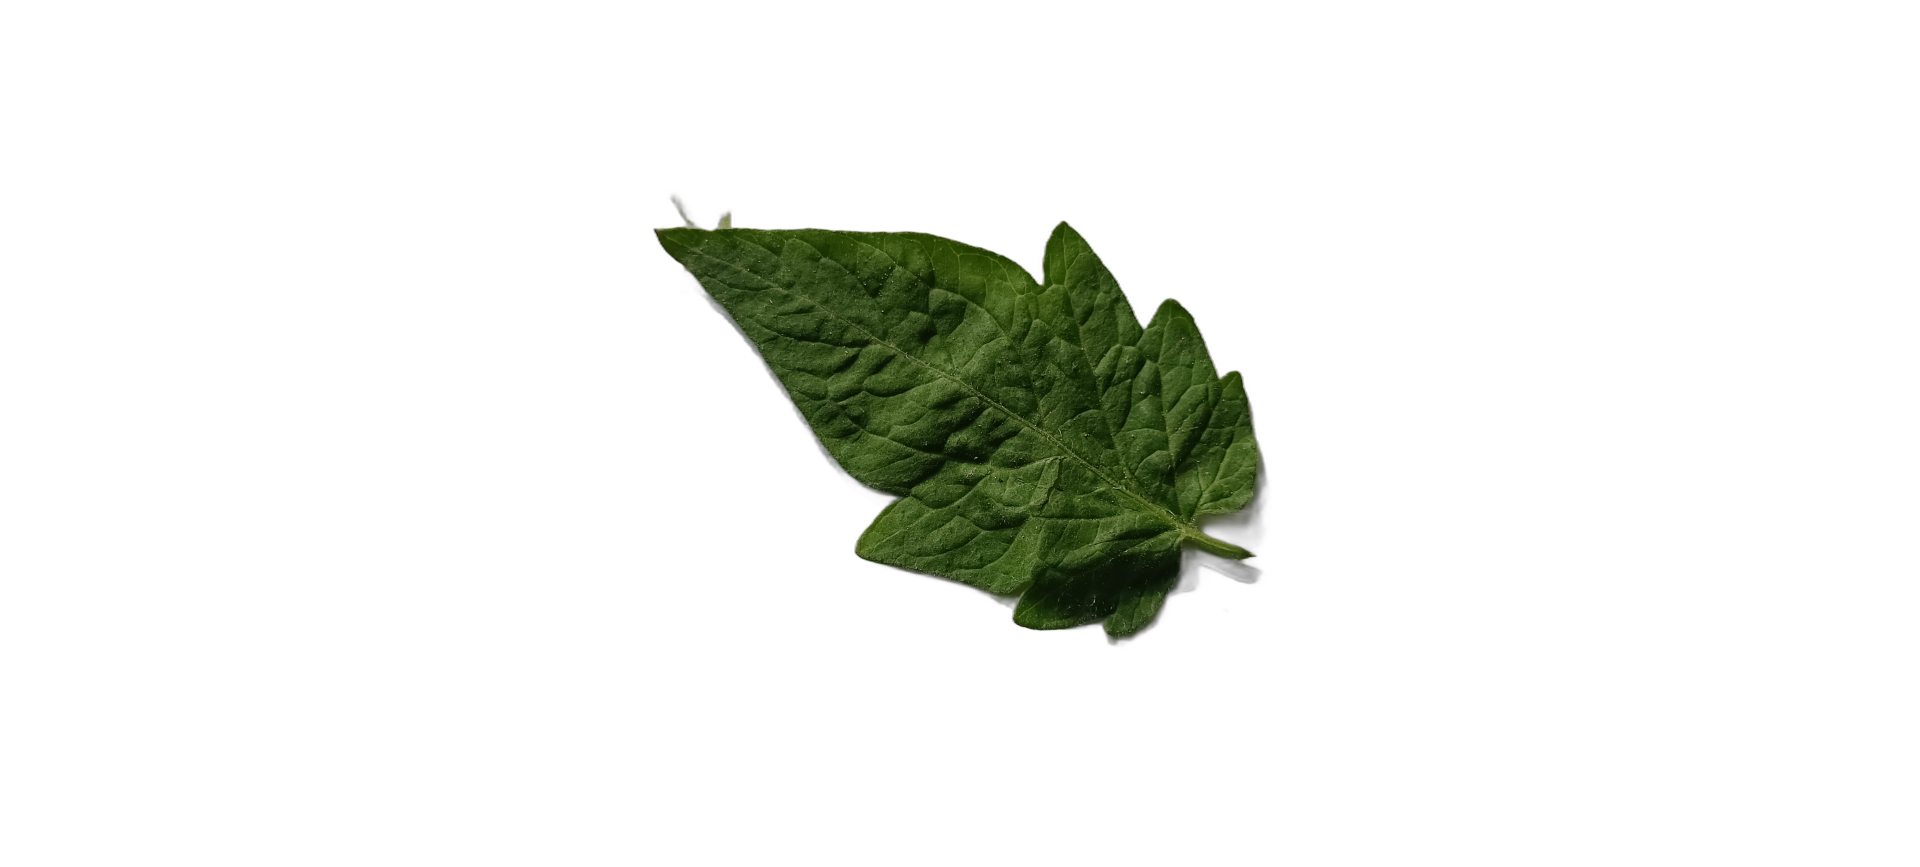
Crop: Tomato
Label: Healthy